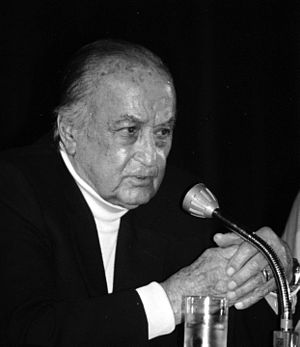
Jean Negulesco
Jean Negulesco, egentlig Jean Negulescu, var en rumænskfødt amerikansk filminstruktør og manuskriptforfatter.